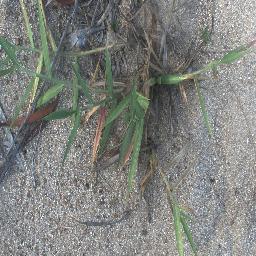
Label: negative